United Swiss Railways

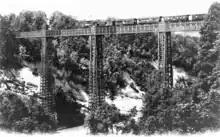
Sitter Viaduct near St. Gallen. The bridges over the Sitter, Glatt, Uze and Thur were built according to the same design principles.

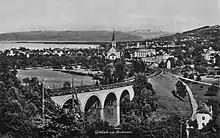
The still single-track stone arch bridge over the Goldach during the steam era in the early 1920s.

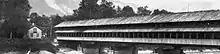
The covered wooden bridge at Ragaz survived the sparks of the steam locomotives from 1857 to 1928.

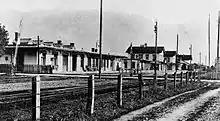
Buchs station with level crossing in 1905.

The rising price of wood forced the VSB to search for alternatives for firing their steam locomotives and it secured a large peat deposit in Möggingen near Radolfzell in 1857. Nevertheless, as the railway developed as a means of mass transport, the company gained access to foreign coal deposits. The conversion to coal firing was largely completed at the VSB in 1861.